The Misadventures of Tron Bonne

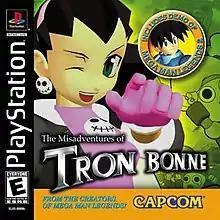
North American box art

The Misadventures of Tron Bonne is a 1999 action-adventure game developed and published by Capcom for the PlayStation. Released in Japan in 1999 and in North America and Europe in 2000, the game is part of the "Mega Man Legends" ("Rockman DASH") series, and is also a prequel and spin-off of the first "Legends" game. Rather than focusing on the heroic protagonists of the series, the game follows series antihero Tron Bonne, sister of the criminal Bonne family of air pirates. The Japanese counterpart included PocketStation support, whereas the North American and European version did not.